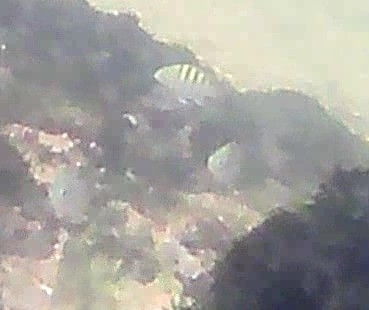
fish (species not among the labelled classes)